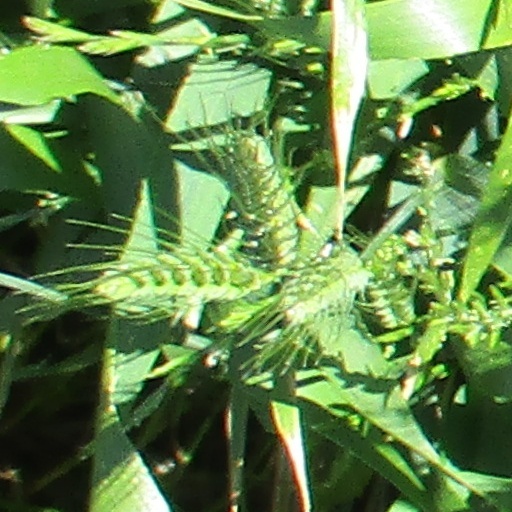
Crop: wheat